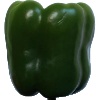
Label: Pepper Green 1